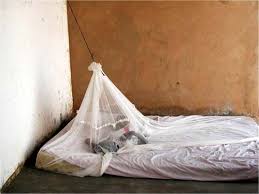
Waaw lii de ab néeg, néeg bi de nag am na ku ci tëdd. Am na lu weex am na peinture. Moom de, lal bi de, lal bu weex la ñu takk ci sànke bu weex.